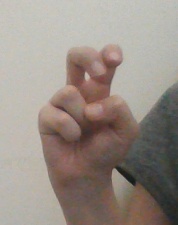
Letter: toot